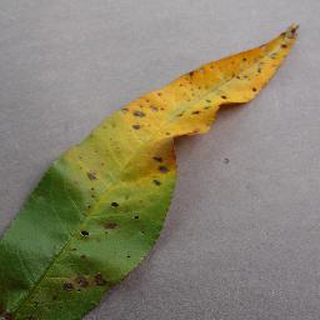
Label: peach_bacterial_spot